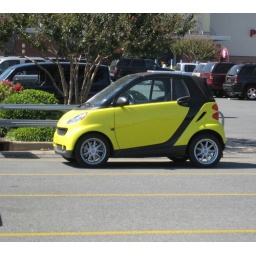
My 1st in-person sighting of a Smart car in a 'modest' yellow